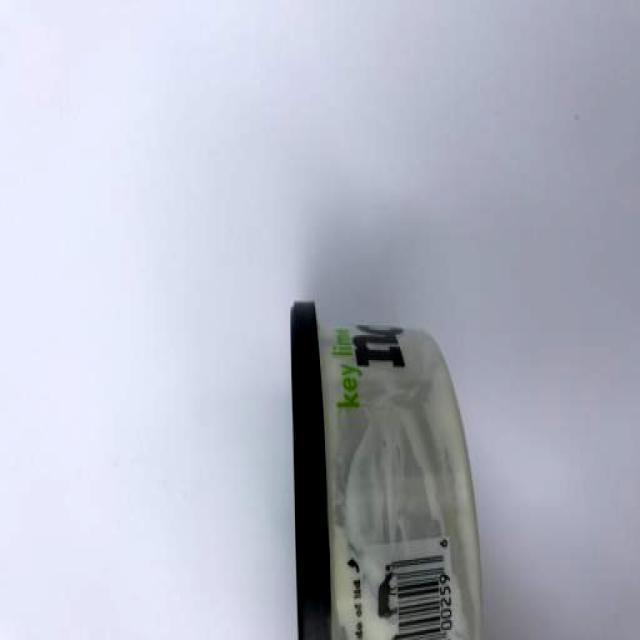
Label: Plastic